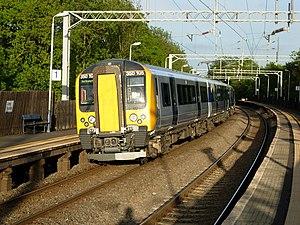
La gare de Long Buckby est une gare ferroviaire desservant la ville de Long Buckby au Royaume-Uni.